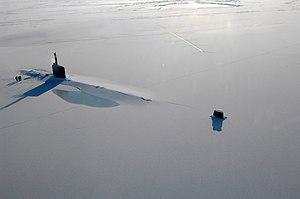
Le sous-marin d'attaque USS Annapolis (SSN 760) est au repos dans l'océan glaciel Arctique après avoir fait surface à travers un mètre de glace environ, pendant l'exercice Ice (i.e. «